Outline of American Samoa

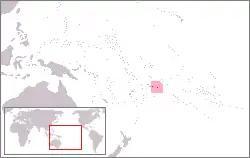
The location of American Samoa

The following outline is provided as an overview of and topical guide to American Samoa: